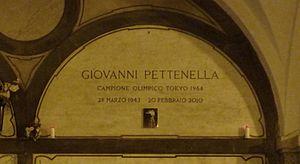
Giovanni Pettenella est un ancien coureur cycliste italien. Il a notamment remporté la médaille d'or de la vitesse et la médaille d'argent du kilomètre lors des Jeux olympiques de 1964 à Tokyo.